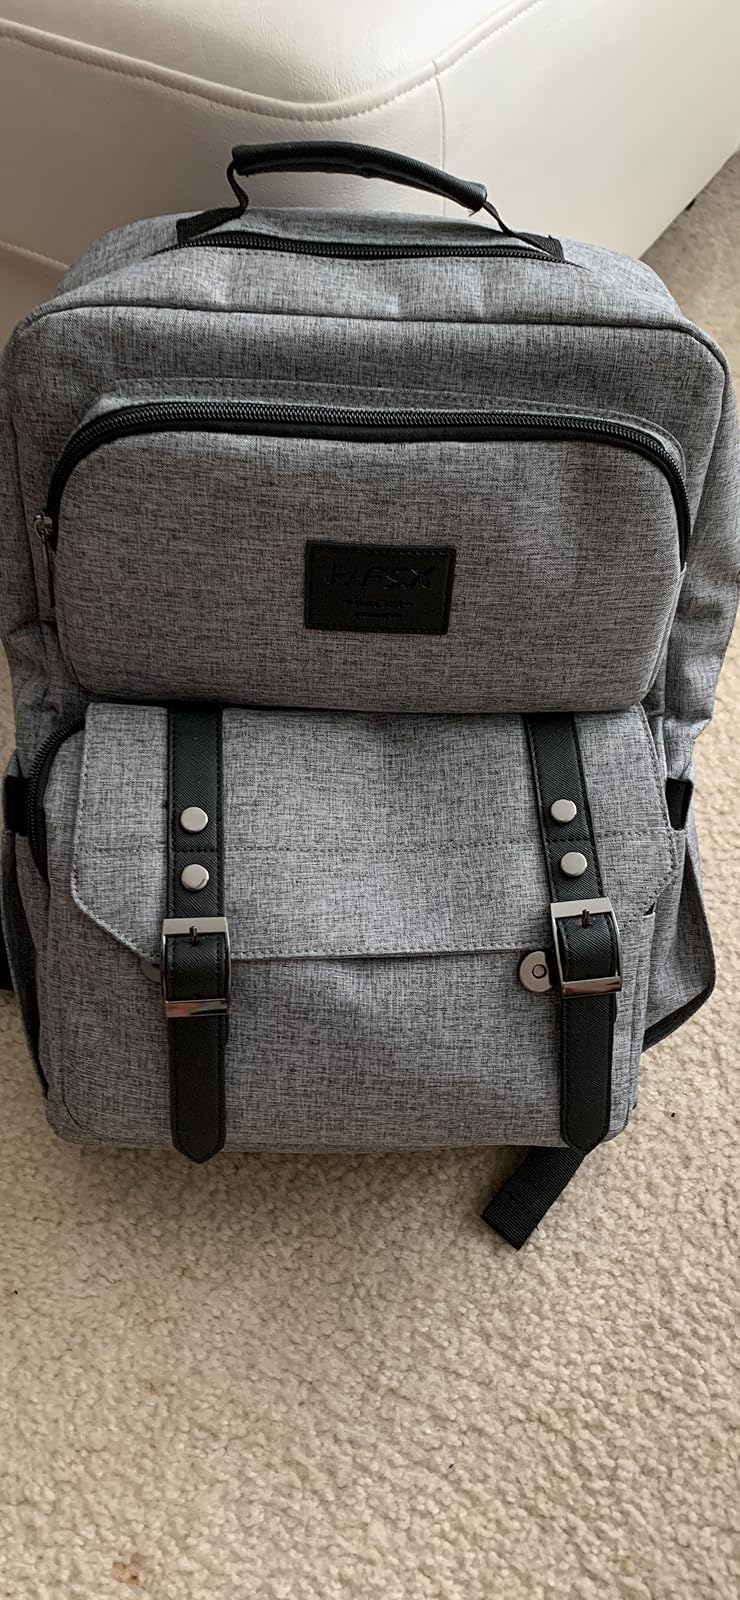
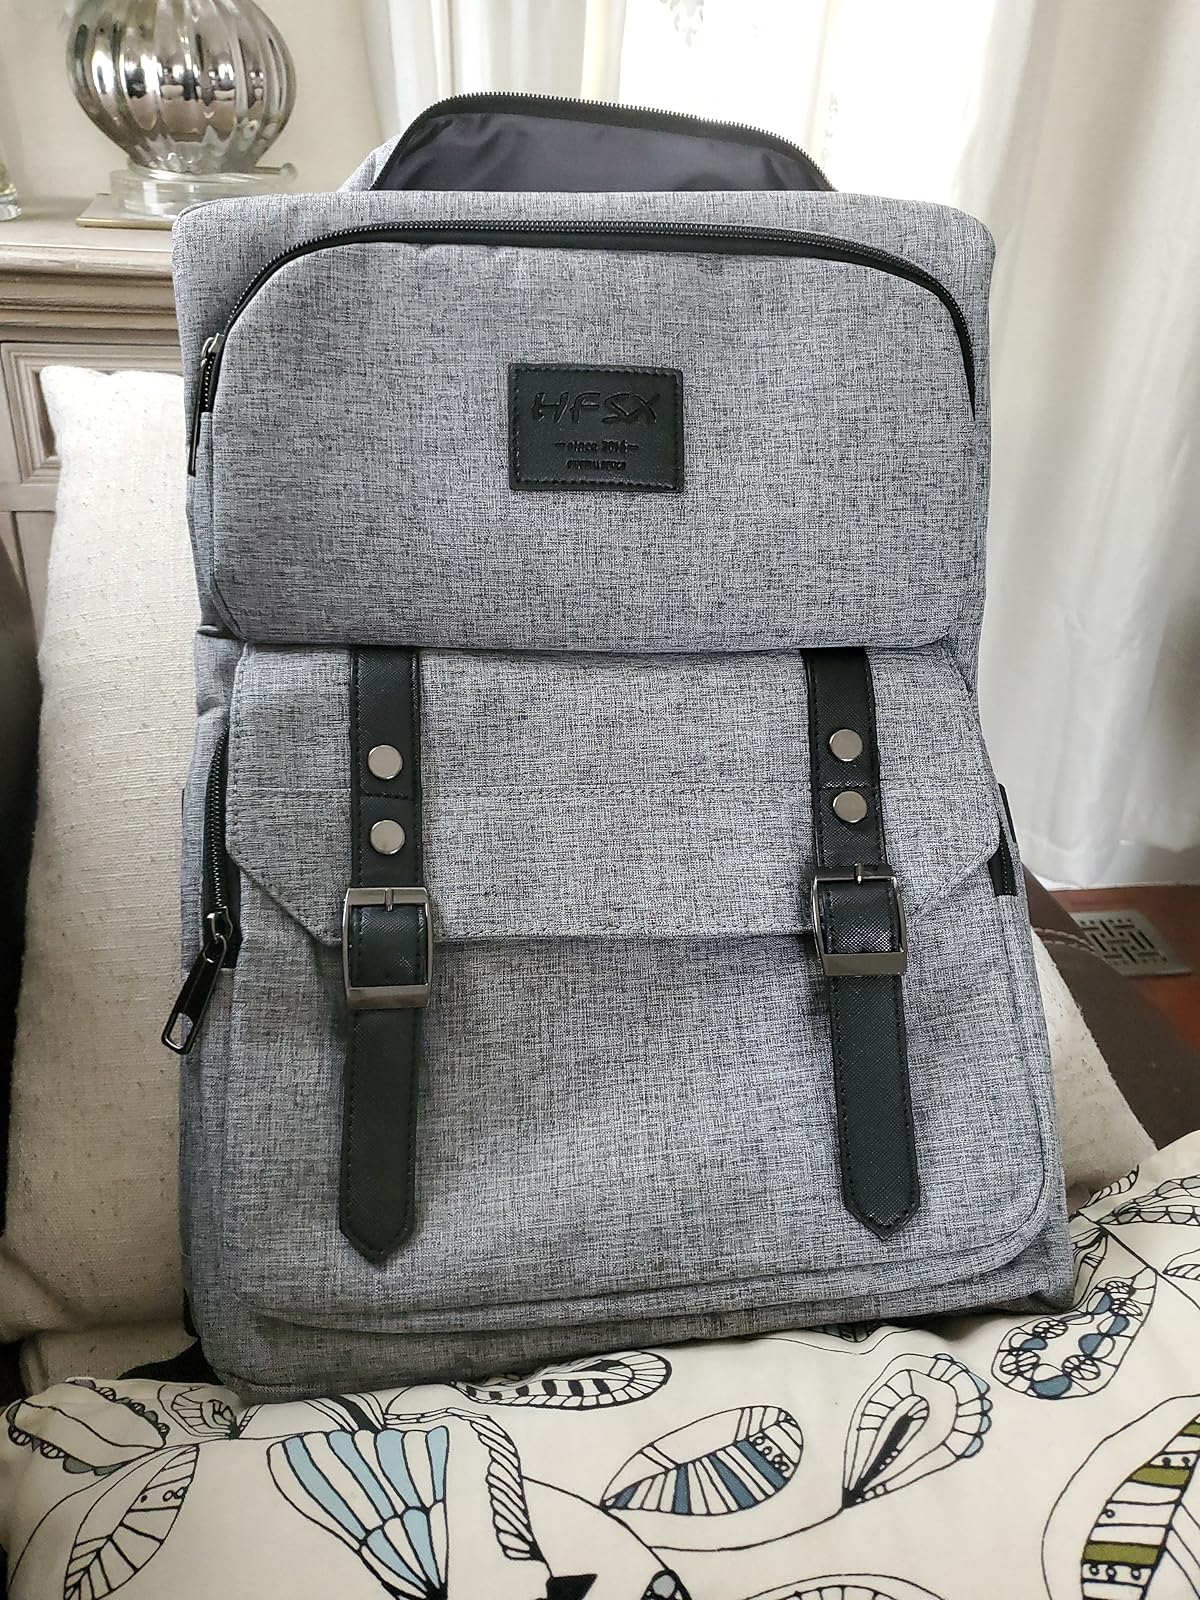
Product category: bag
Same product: yes